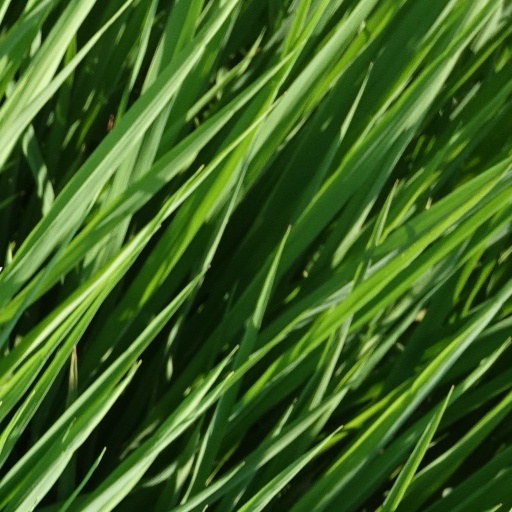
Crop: rice